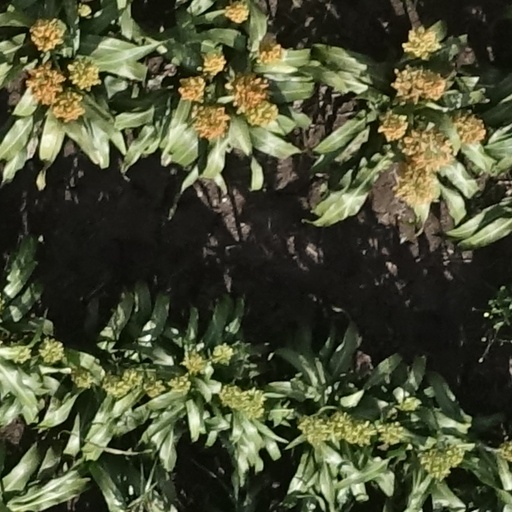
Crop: sorghum